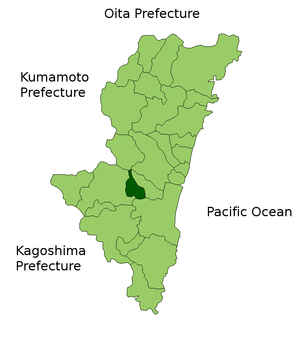
Aya est un bourg du district de Higashimorokata situé dans la préfecture de Miyazaki, au Japon.